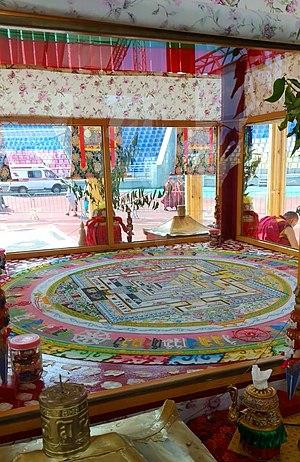
Mandala est un terme sanskrit, en tibétain : དཀྱིལ་འཁོར, Wylie : dkyil 'khor, THL : kilkor, signifiant cercle, et par extension, sphère, environnement, communauté. Les mandala sont en premier lieu des aires rituelles utilisées pour évoquer des divinités hindoues. Le bouddhisme héritier de ces pratiques utilise également les mandalas pour ses rites et ses pratiques de méditation.